The Witch (short story)

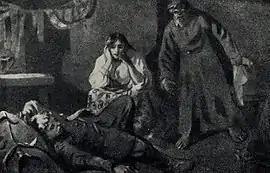
1902 illustration by Viktor Apsit

Nightfall approaches, and in the hut adjoining the church, the sexton Saveliy Gykin lies in his huge bed, listening to the snowstorm raging outside and muttering something threatening. His wife Raisa sits by the window, making sacks out of coarse hempen stuff, and its soon becomes clear that it's to her that his grunts are addressed.